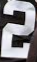
Number: 2